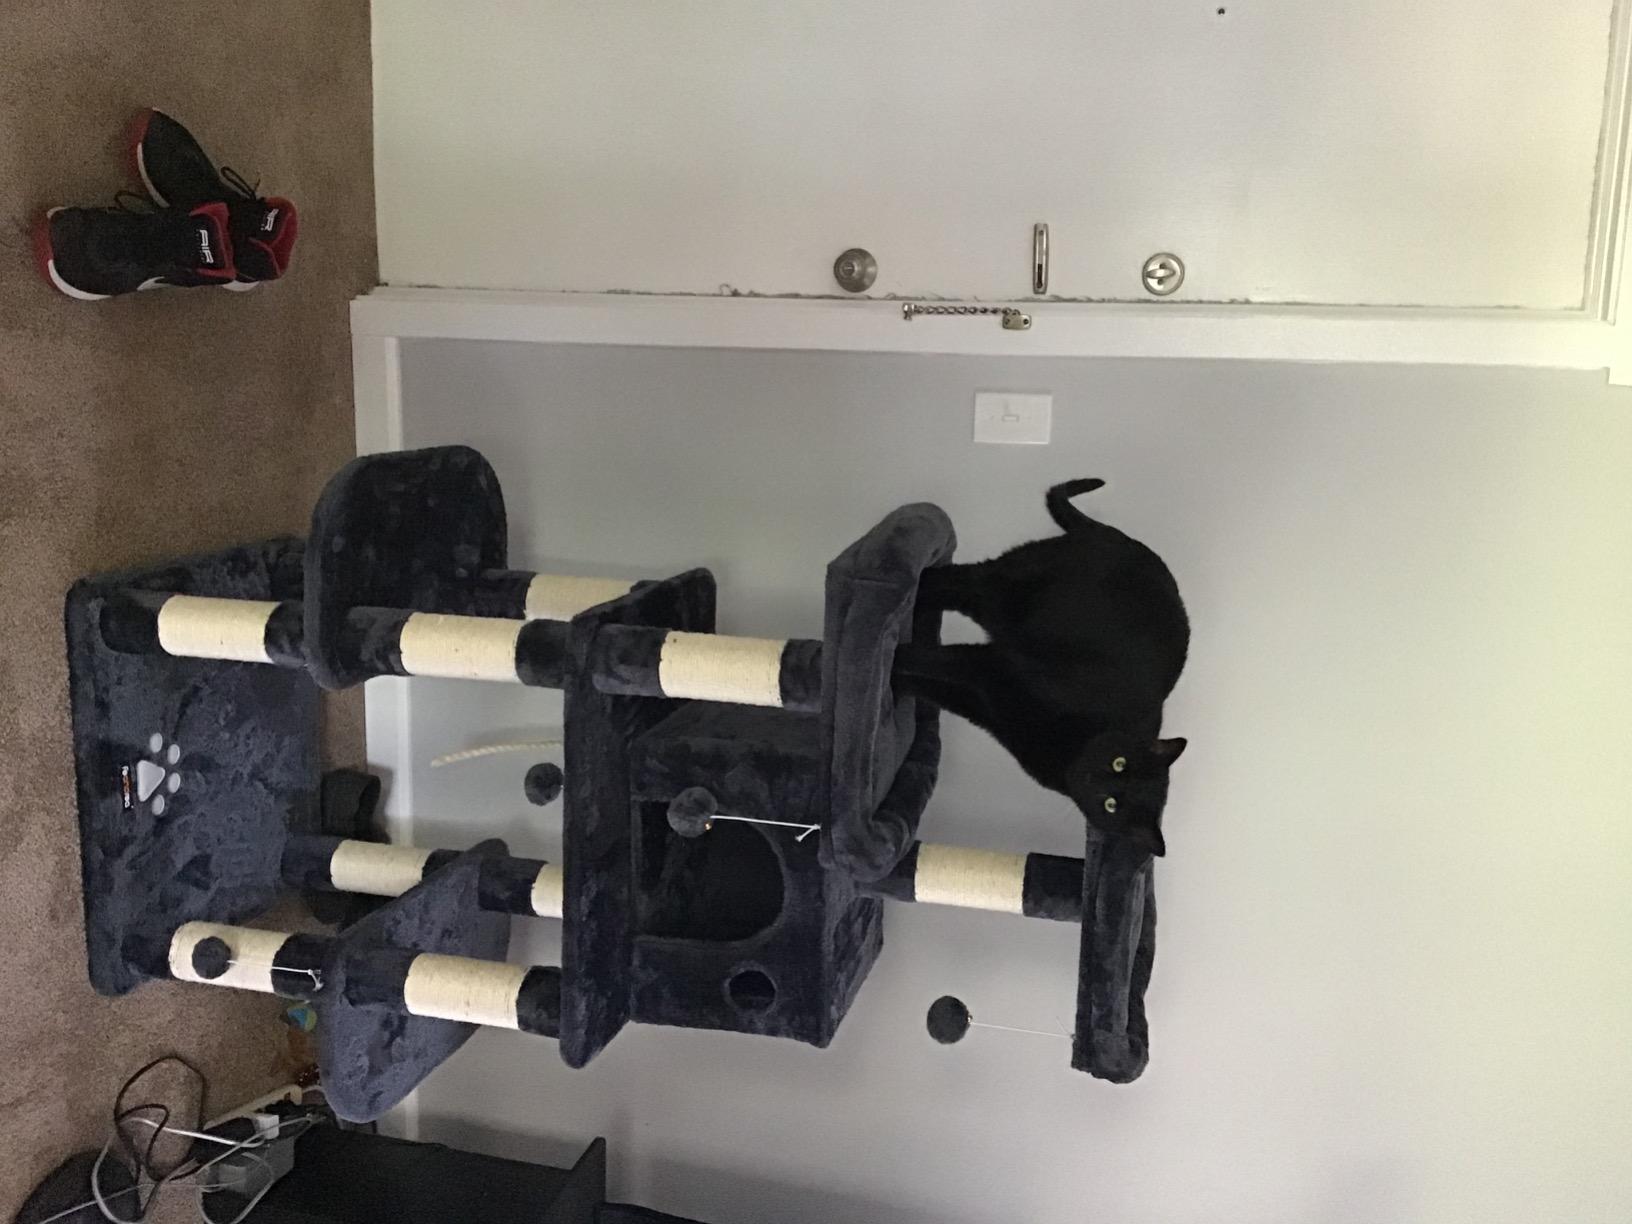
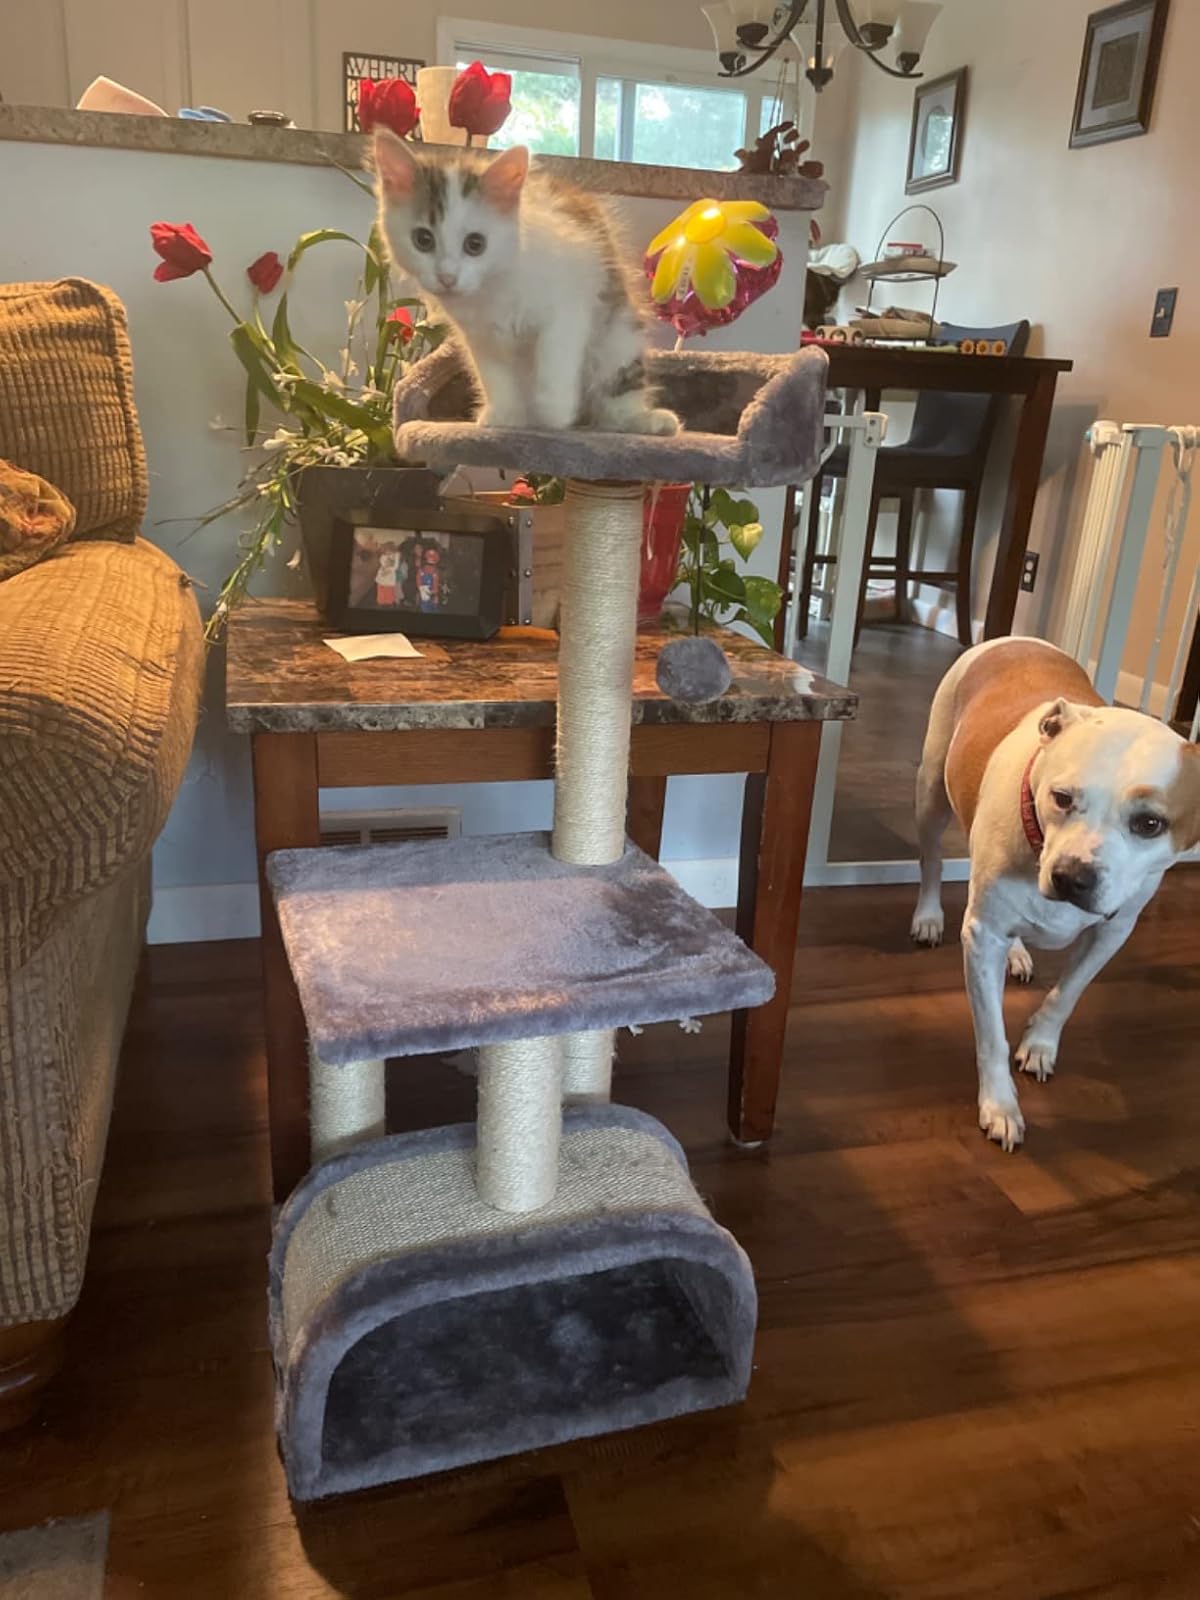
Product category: items_cat tree
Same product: no